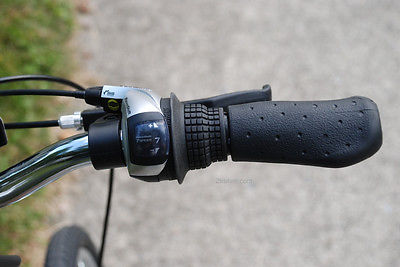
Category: bicycle